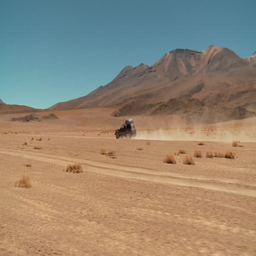
video footage of an off - road trip